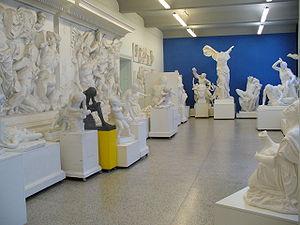
L’université Georg-August de Göttingen — en allemand Georg-August-Universität Göttingen, est une des plus célèbres universités allemandes, dont sont issus notamment des mathématiciens de grand renom. Située dans le Land de Basse-Saxe en République fédérale d'Allemagne, en tant qu'établissement consacré à l'enseignement et à la recherche, elle est aussi la plus importante université de cet état, de par le nombre d'étudiants qu'elle accueille. Fondée en 1734 sous le nom de Universitas Regiæ Georgiæ Augustæ par George II, roi de Grande-Bretagne et prince électeur de Hanovre, soucieux de promouvoir les idéaux du siècle des Lumières, elle en est aussi la plus ancienne. L'enseignement a commencé à y être dispensé en 1737.